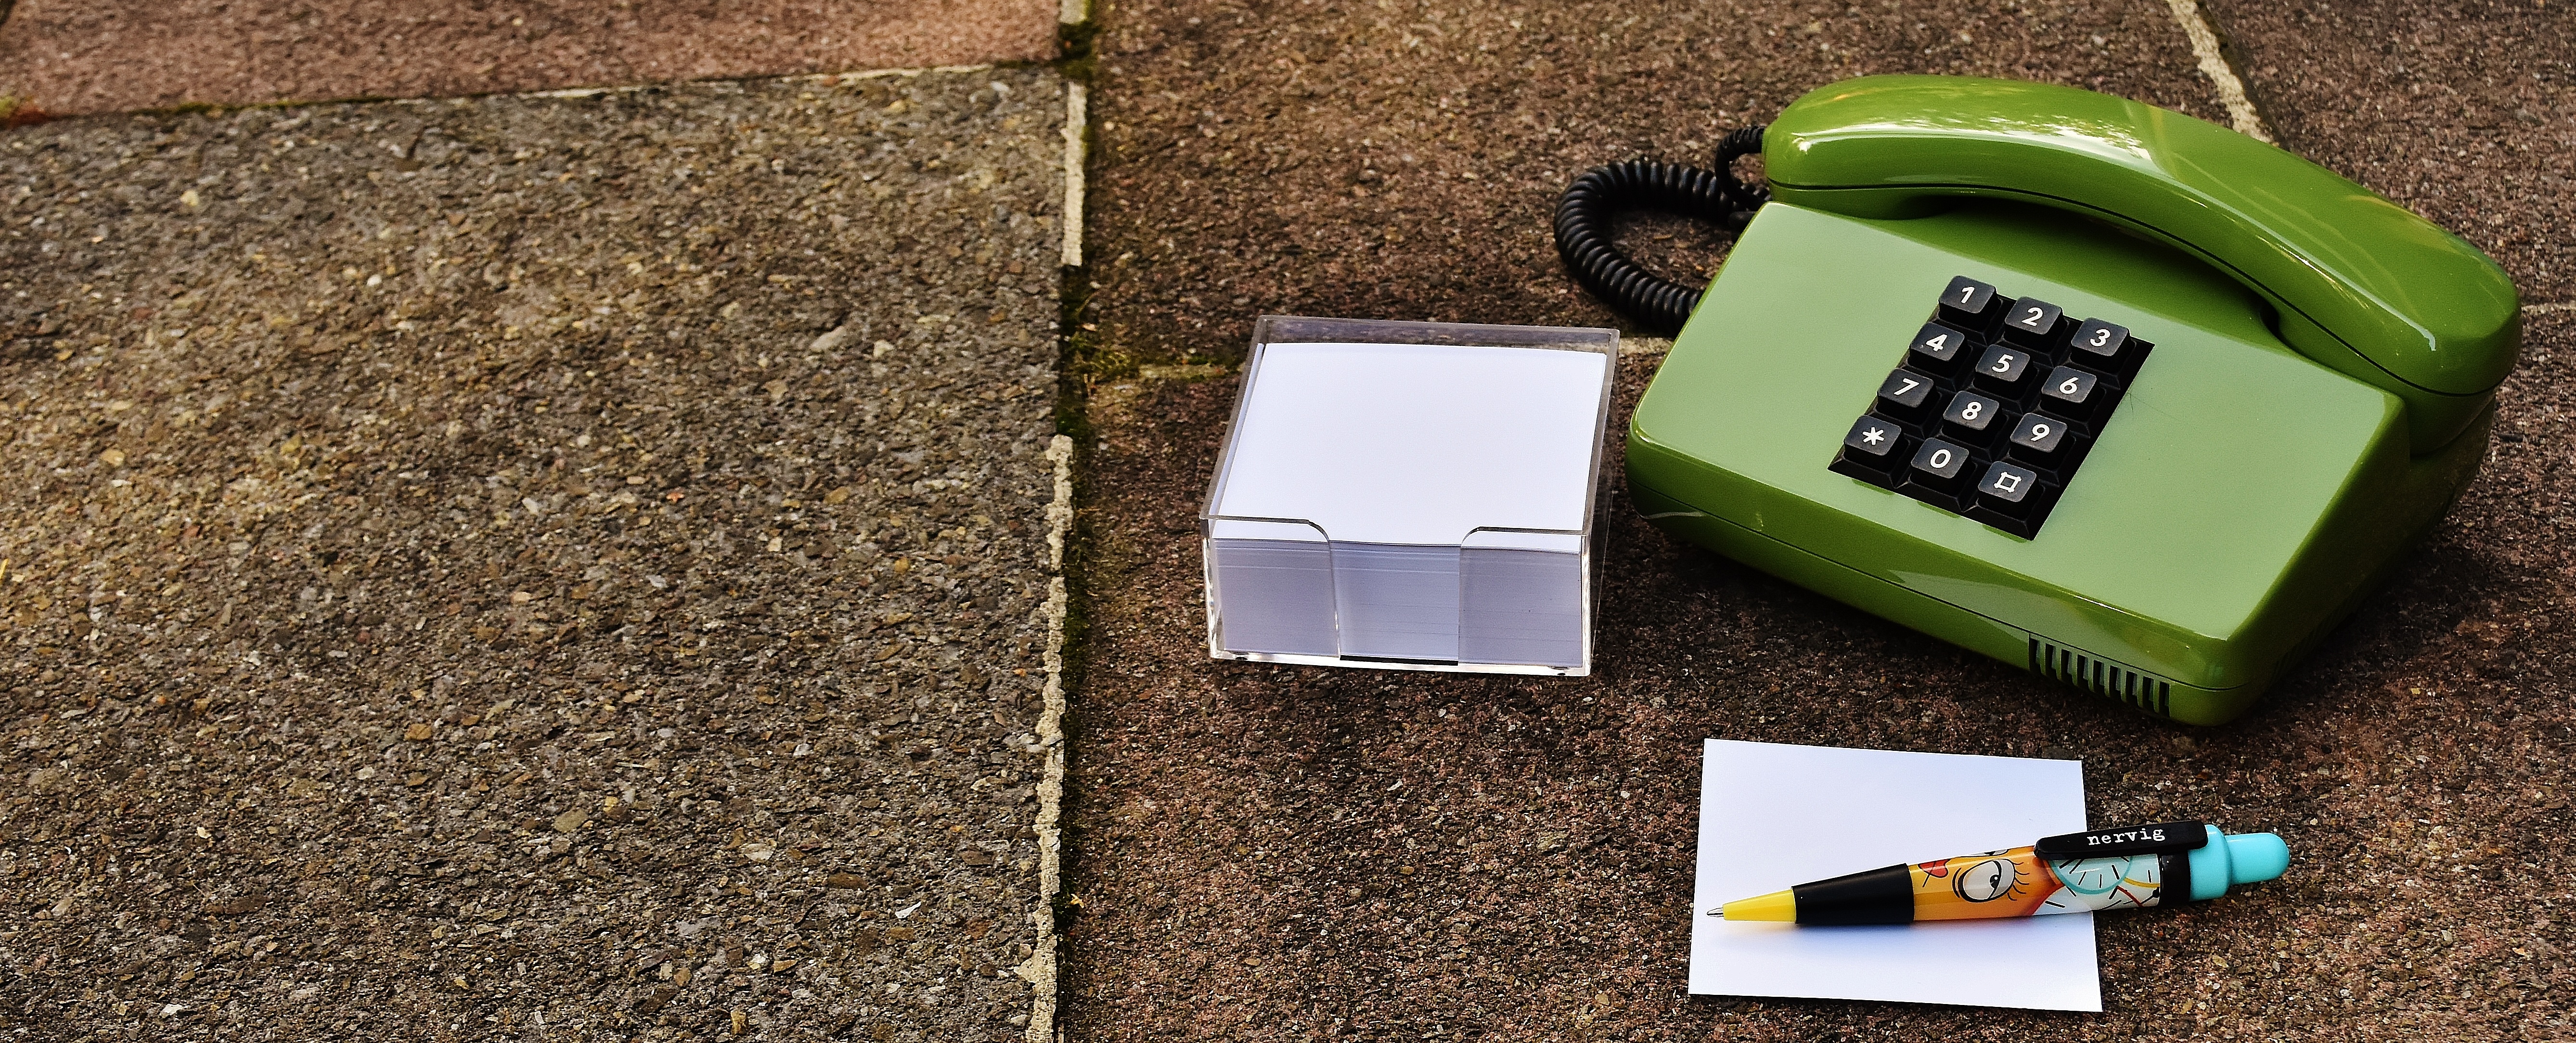
technology, pen, old, green, phone, telephone, communication, soil, keys, call, list, notes, leave, used, listeners, flooring, stickies, eighties